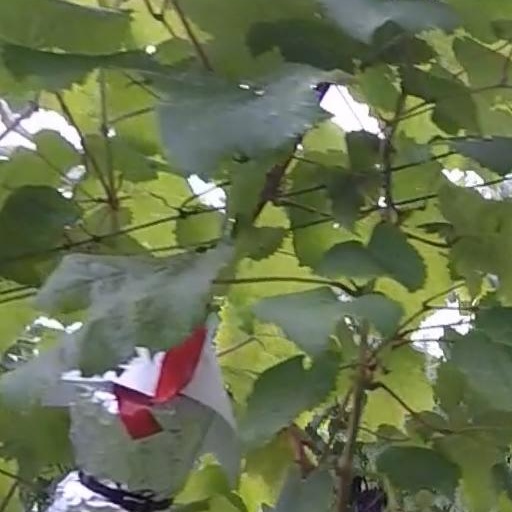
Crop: grape